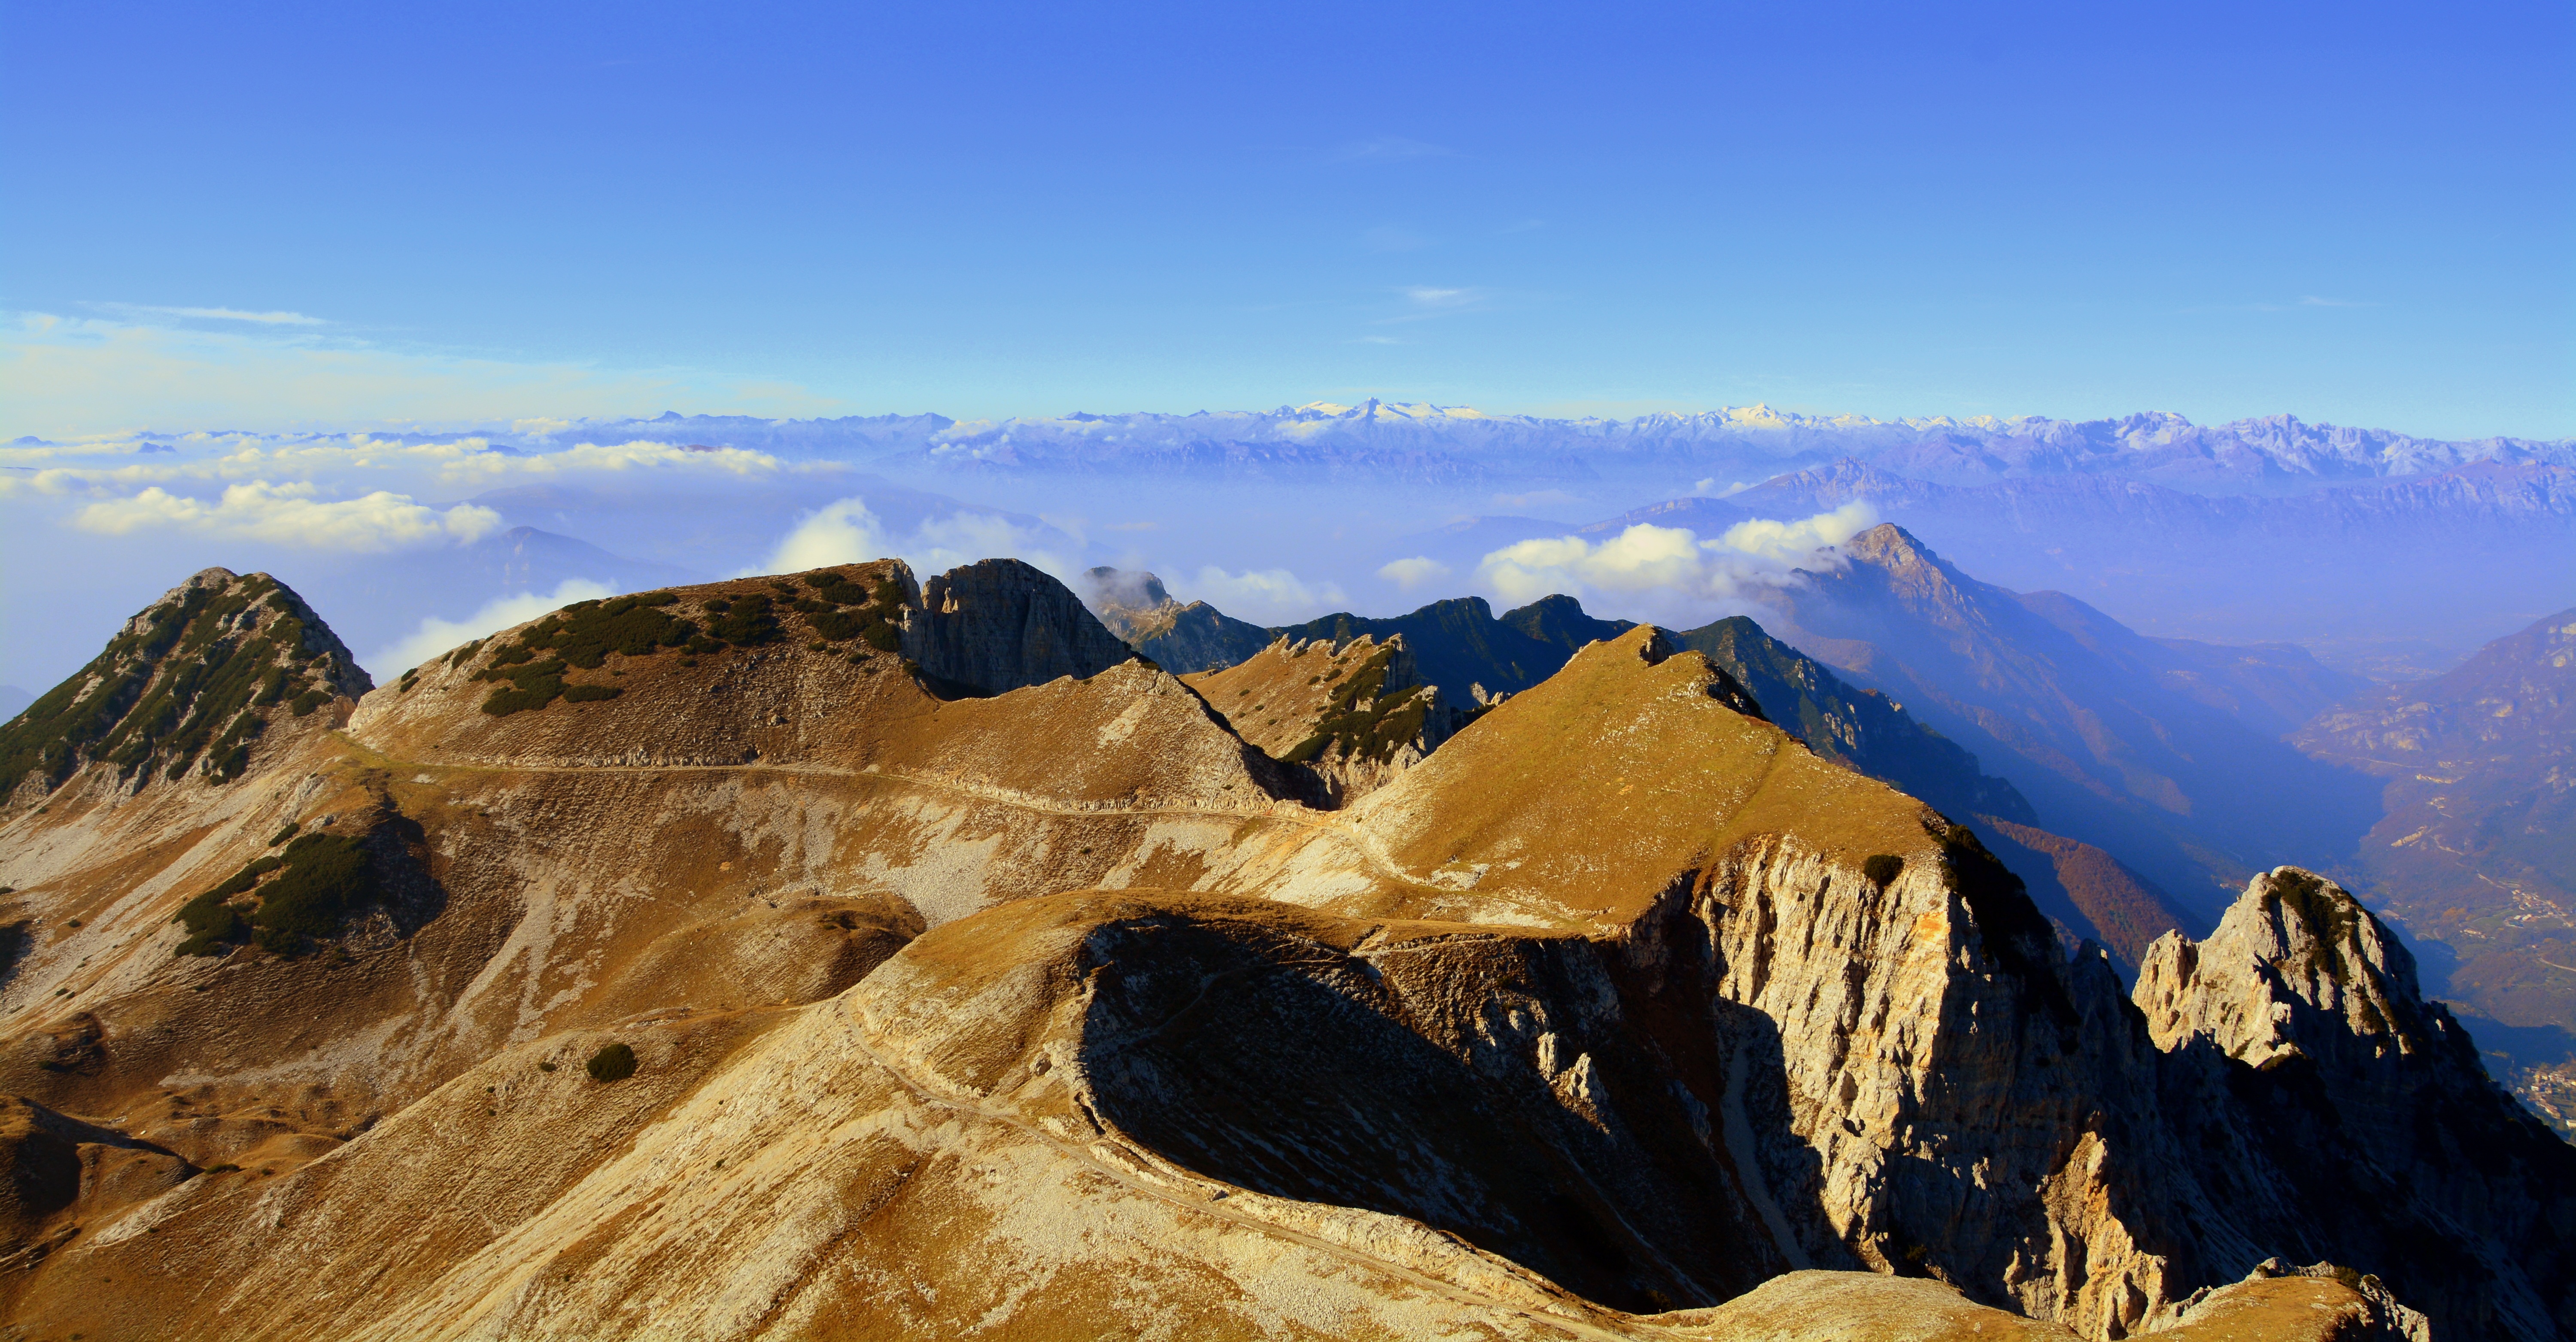
landscape, rock, wilderness, mountain, sky, adventure, valley, mountain range, panorama, italy, extreme sport, terrain, ridge, summit, clouds, mountains, alps, plateau, tops, carega, landform, geographical feature, mountainous landforms